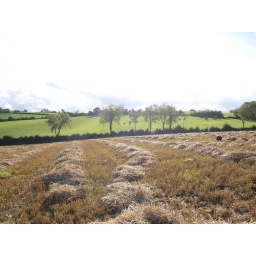
The field beside my house has just been cut by the combine harvester the other day.